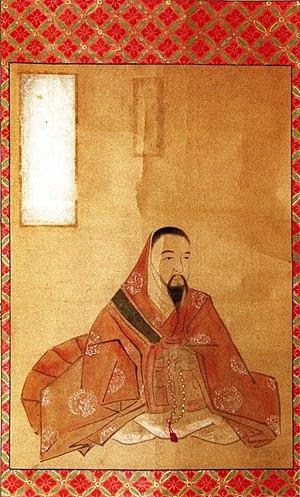
L'empereur Go-Kameyama était le 99ᵉ empereur du Japon, selon l'ordre traditionnel de la succession, et le dernier dirigeant de la Cour du Sud de l'époque Nanboku-chō. Il a régné de 1383 au 21 octobre 1392.